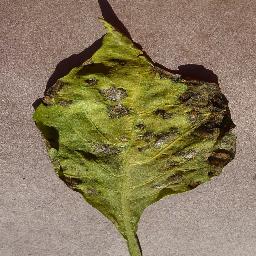
Label: Pepper,_bell___Bacterial_spot